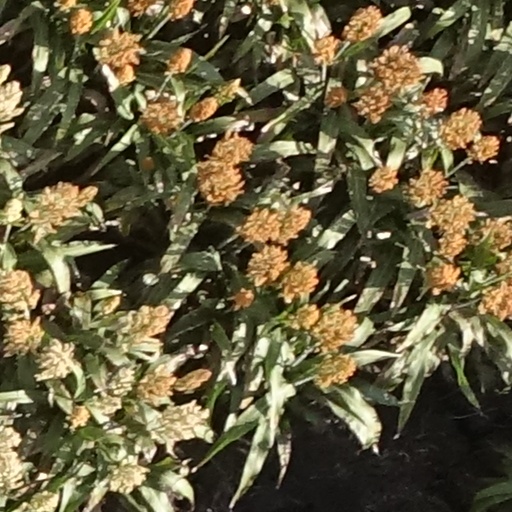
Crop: sorghum